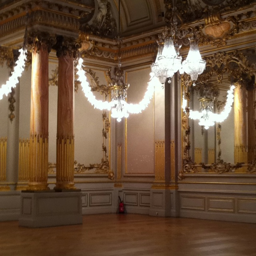
ballroom a nice place to show off your new shoes and cat ha prince while at it .